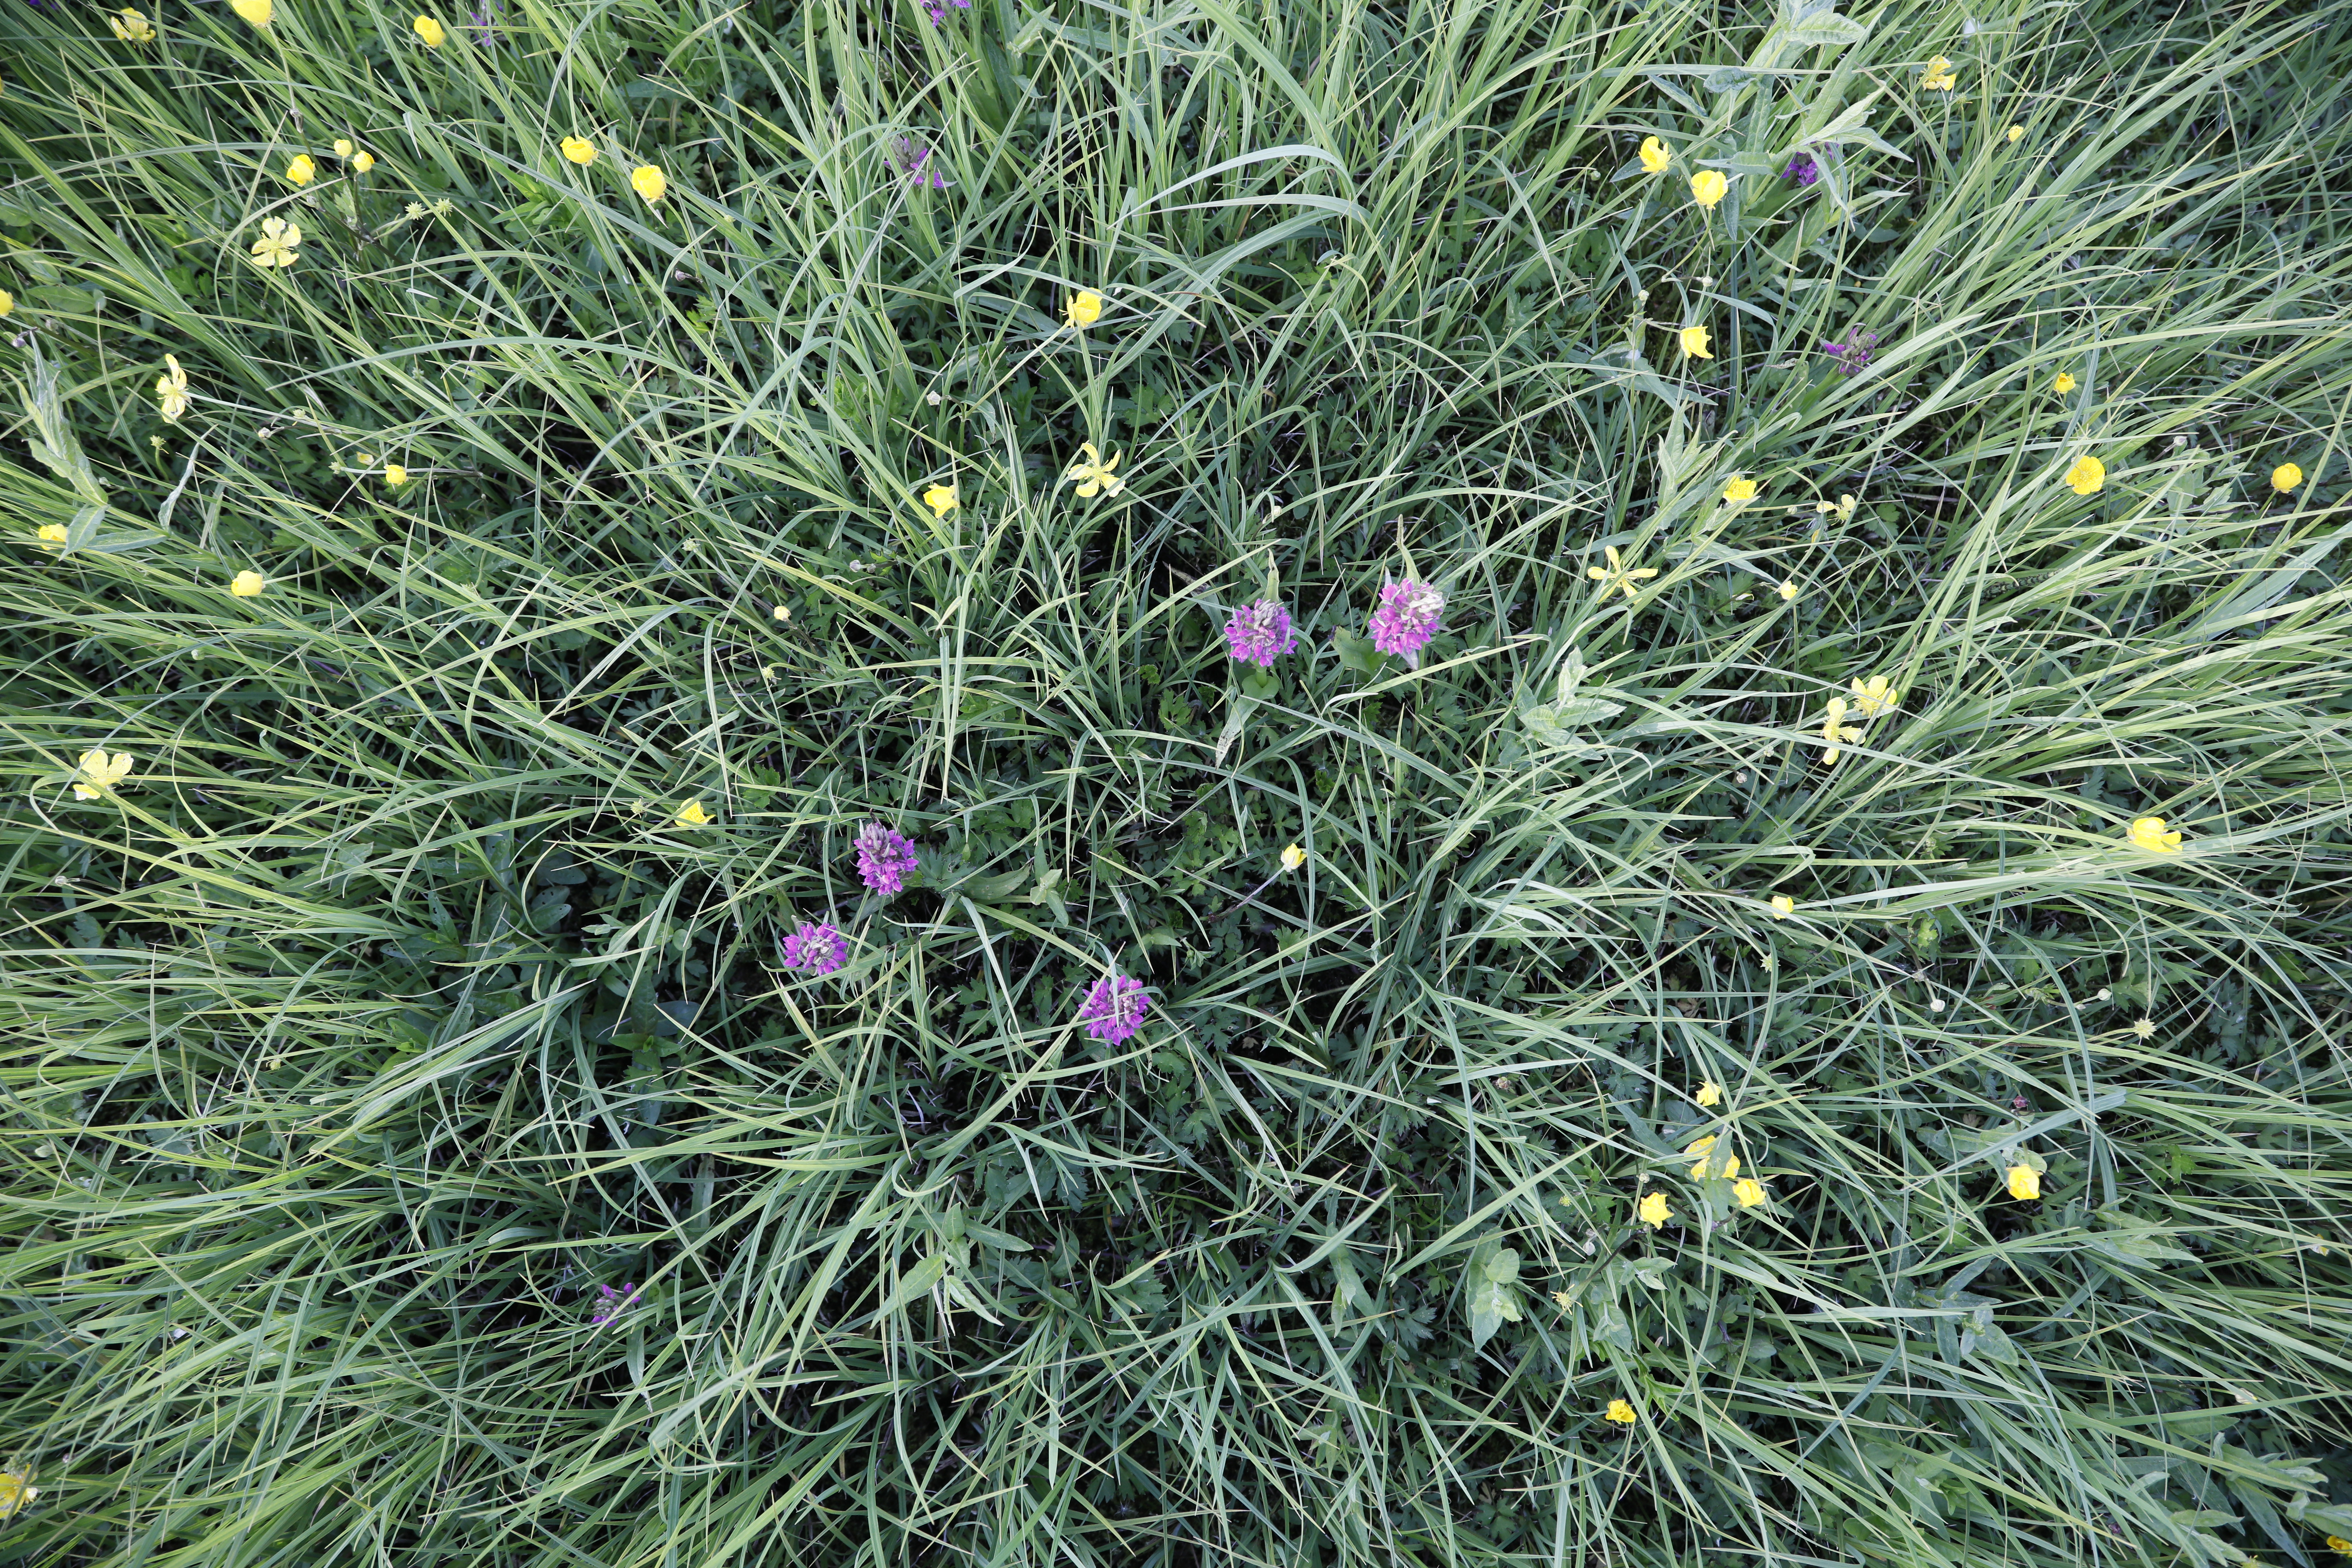
Plant species: Buttercup * (aggregate), Dactylorhiza praetermissa